Maizières-lès-Brienne

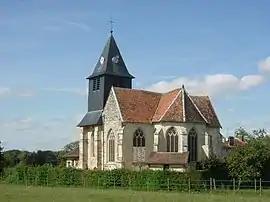
The church in Maizières-lès-Brienne

Maizières-lès-Brienne (literally "Maizières near Brienne") is a commune in the Aube department in north-central France.